Staffordshire

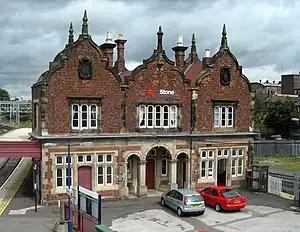
Stone railway station in Stone

Some settlements were formerly governed as part of the county, these are now under the West Midlands county: